Puebla

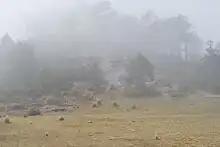
Fog in the mountains near Zacatlán

Puebla has many different climates owing to its range of altitudes. It has an average temperature of but this varies greatly locally. There is a rainy season from May until October with an overall precipitation of . The state has eleven different climate zones, but five predominate. The centre and south of the state has a temperate and semi-moist climate, with an average temperature of and of rainfall. The southwest has a warm to hot and semi-moist climate with of precipitation and average temperature. The north is also warm and hot, and additionally very wet; it has a average temperature but with an average rainfall of . The southeast is semi-dry with warm and temperate temperatures, having an average temperature of and precipitation of . The high volcano peaks have a cold climate.